Laser 28

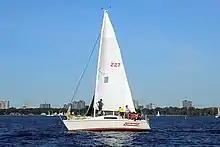
Laser 28

The Laser 28 is a small recreational keelboat, built predominantly of fibreglass, with a Termanto PVC foam hull and deck. It has a fractional sloop rig and a spinnaker, an internally-mounted spade-type rudder and a fixed fin keel. It displaces and carries of lead ballast. The boat has a draft of with the standard fin keel.